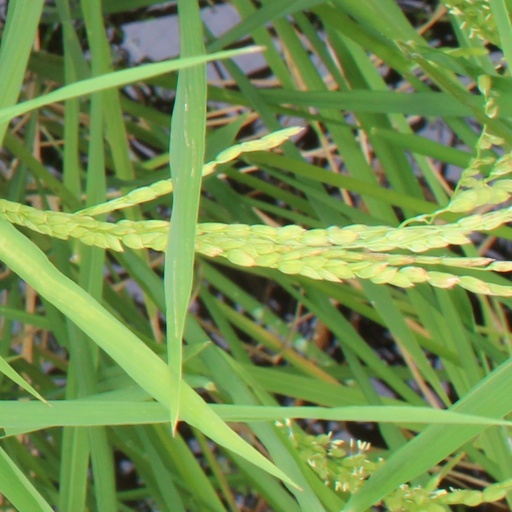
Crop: rice